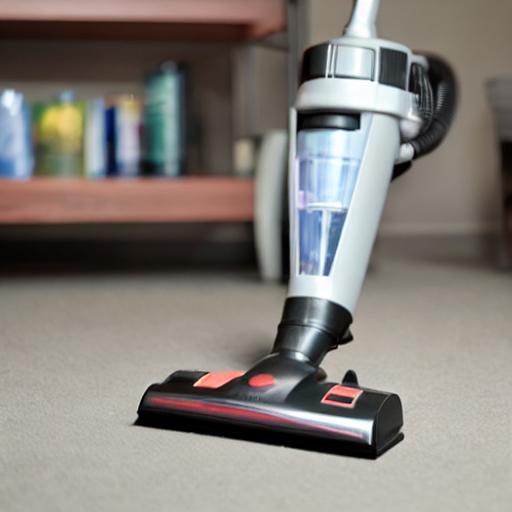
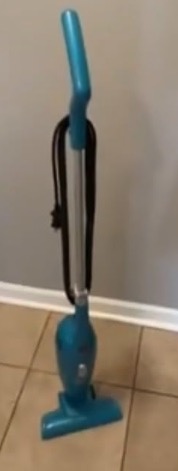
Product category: items_vacuum
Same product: no